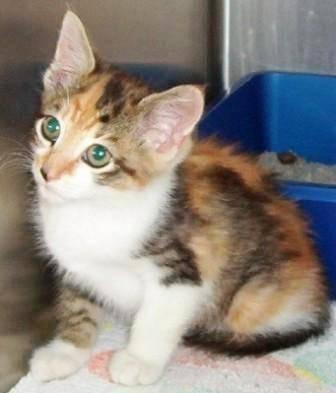
cat